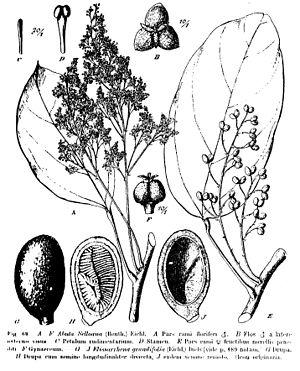
Abuta est un genre de plantes à fleurs de la famille des Menispermaceae.